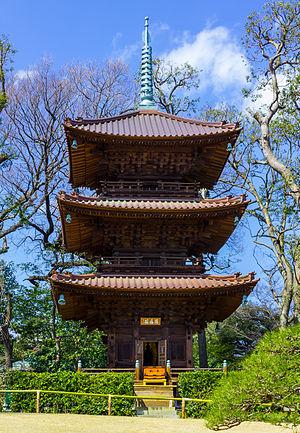
Le jardin Chinzan-so est un jardin japonais situé dans l'arrondissement de Bunkyō à Tokyo. Fondé en 1877, le jardin qui couvre une superficie proche de 66 000 m², est riche en objets et vestiges historiques.